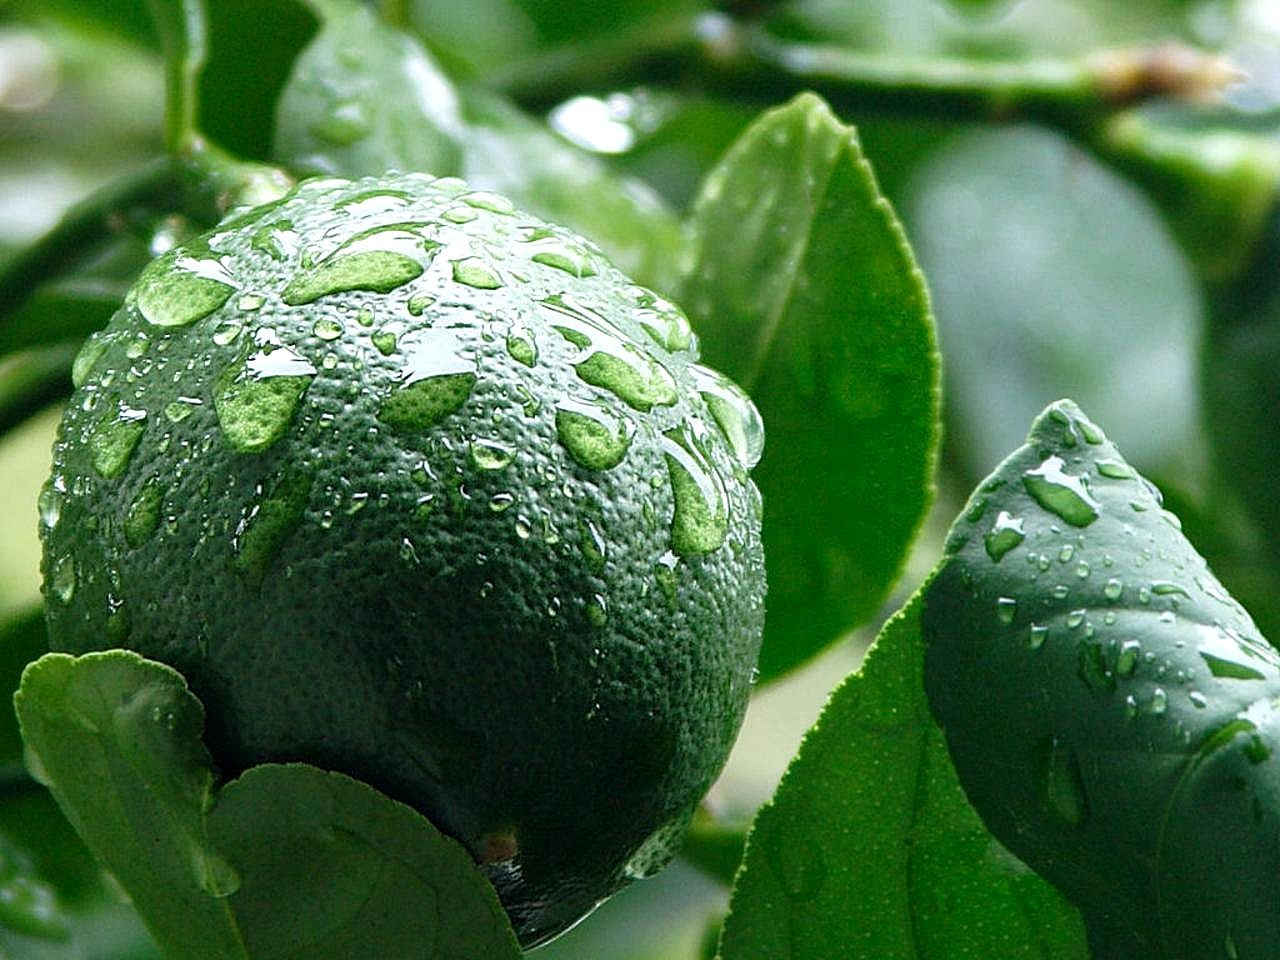
tree, plant, fruit, leaf, flower, food, green, produce, vegetable, flora, lemon, plants, gourd, lime, close up, fruits, limes, citrus, lemons, macro photography, flowering plant, meyer, land plant, key lime